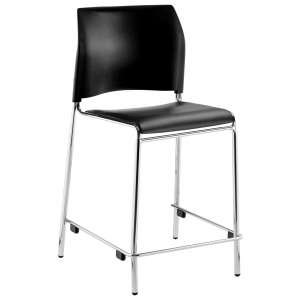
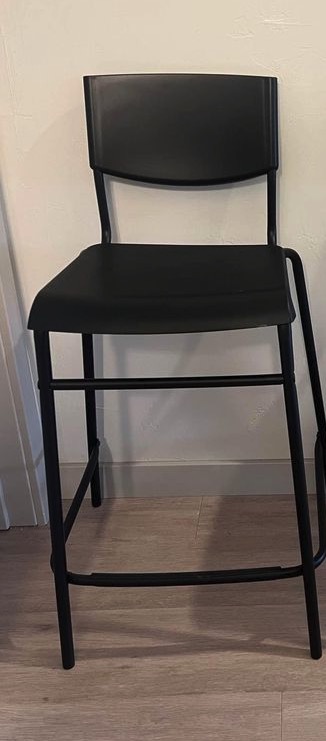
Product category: stool
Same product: no